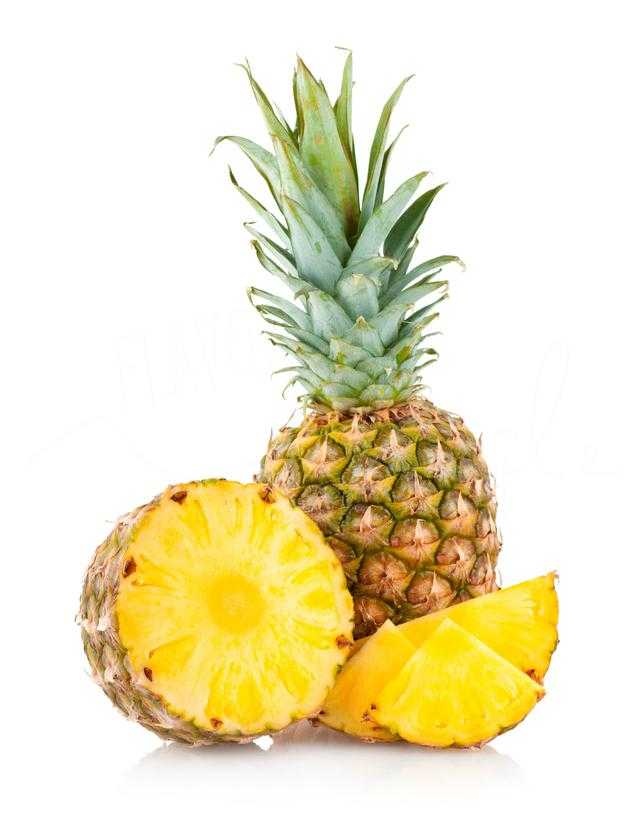
Label: Pineapple